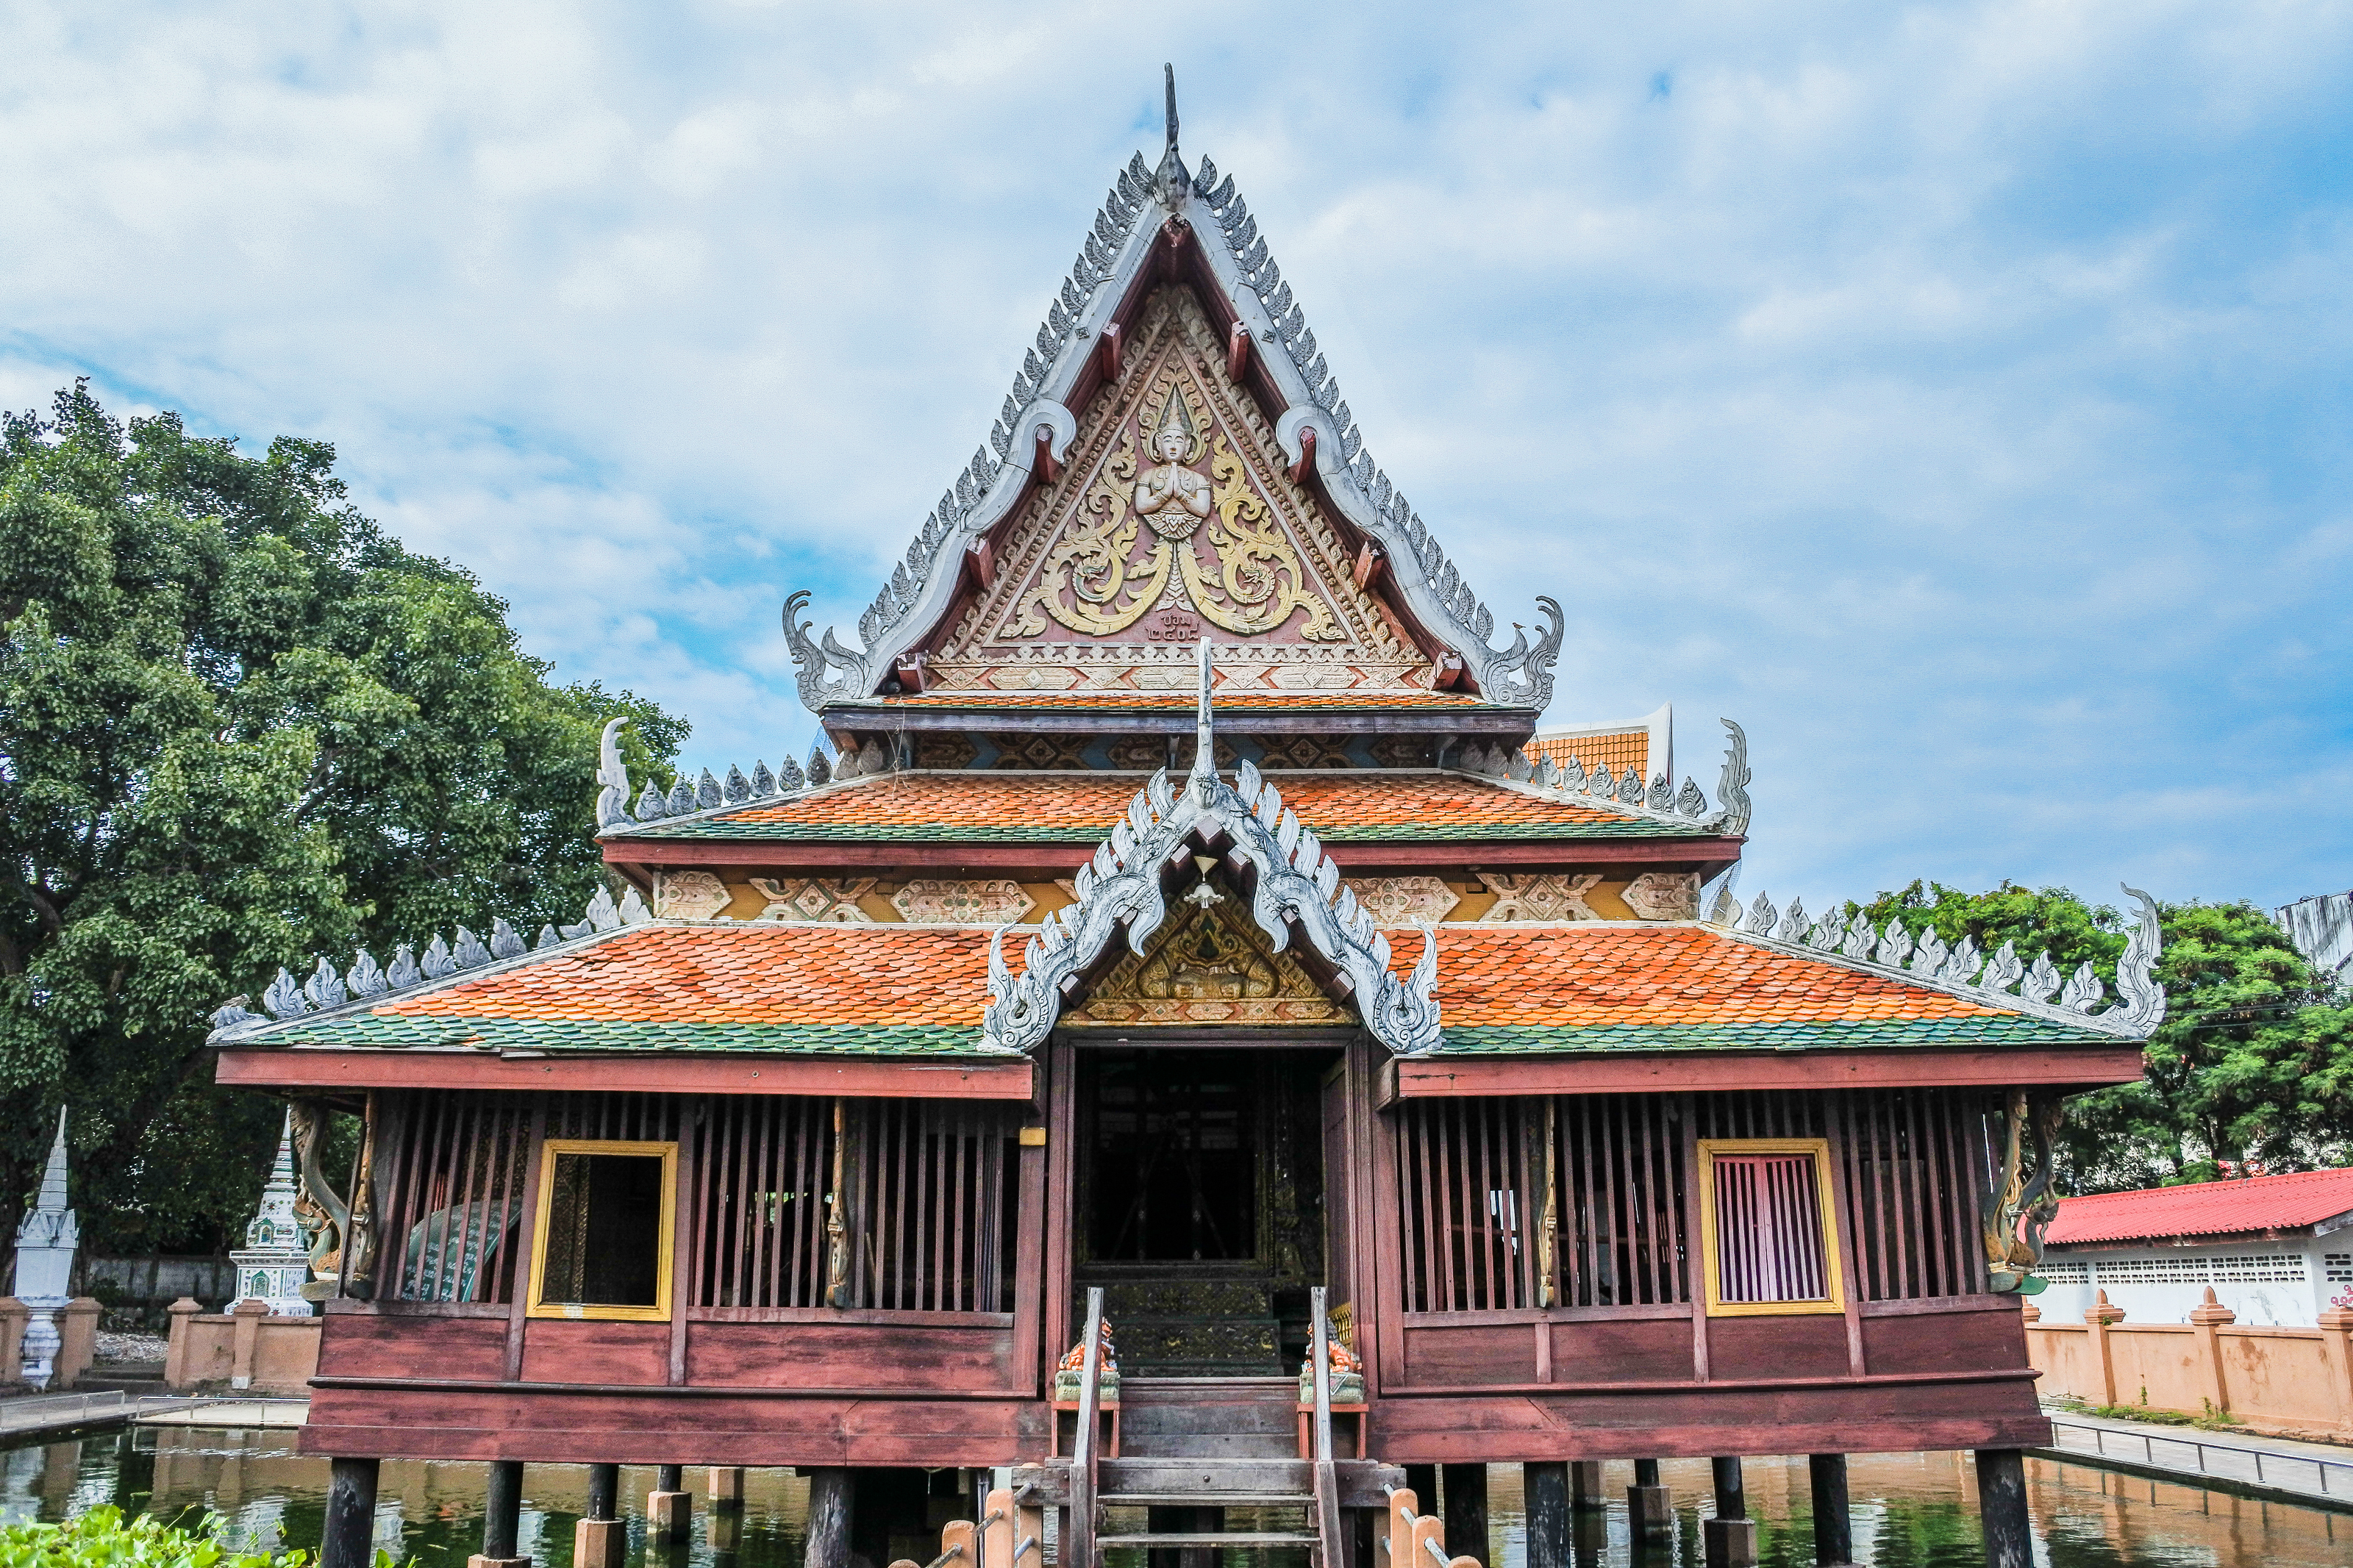
anand, mahathad, relic, chedi, yasothorn, prathat, yasothon, building, mahatat, phra, mahathat, buddha, thailand, landmark, pra, phrathad, thad, old, tat, thai, history, ancient, stupa, phathat, disciple, pratat, maha, phathad, gold, ananda, architecture, anon, art, asia, pha, northeast, wat, buddhism, monk, phrathat, religion, arnon, pagoda, monastery, esan, culture, buddhist, temple, travel, chinese architecture, place of worship, japanese architecture, historic site, shrine, hindu temple, sky, tourist attraction, shinto shrine, facade, tourism